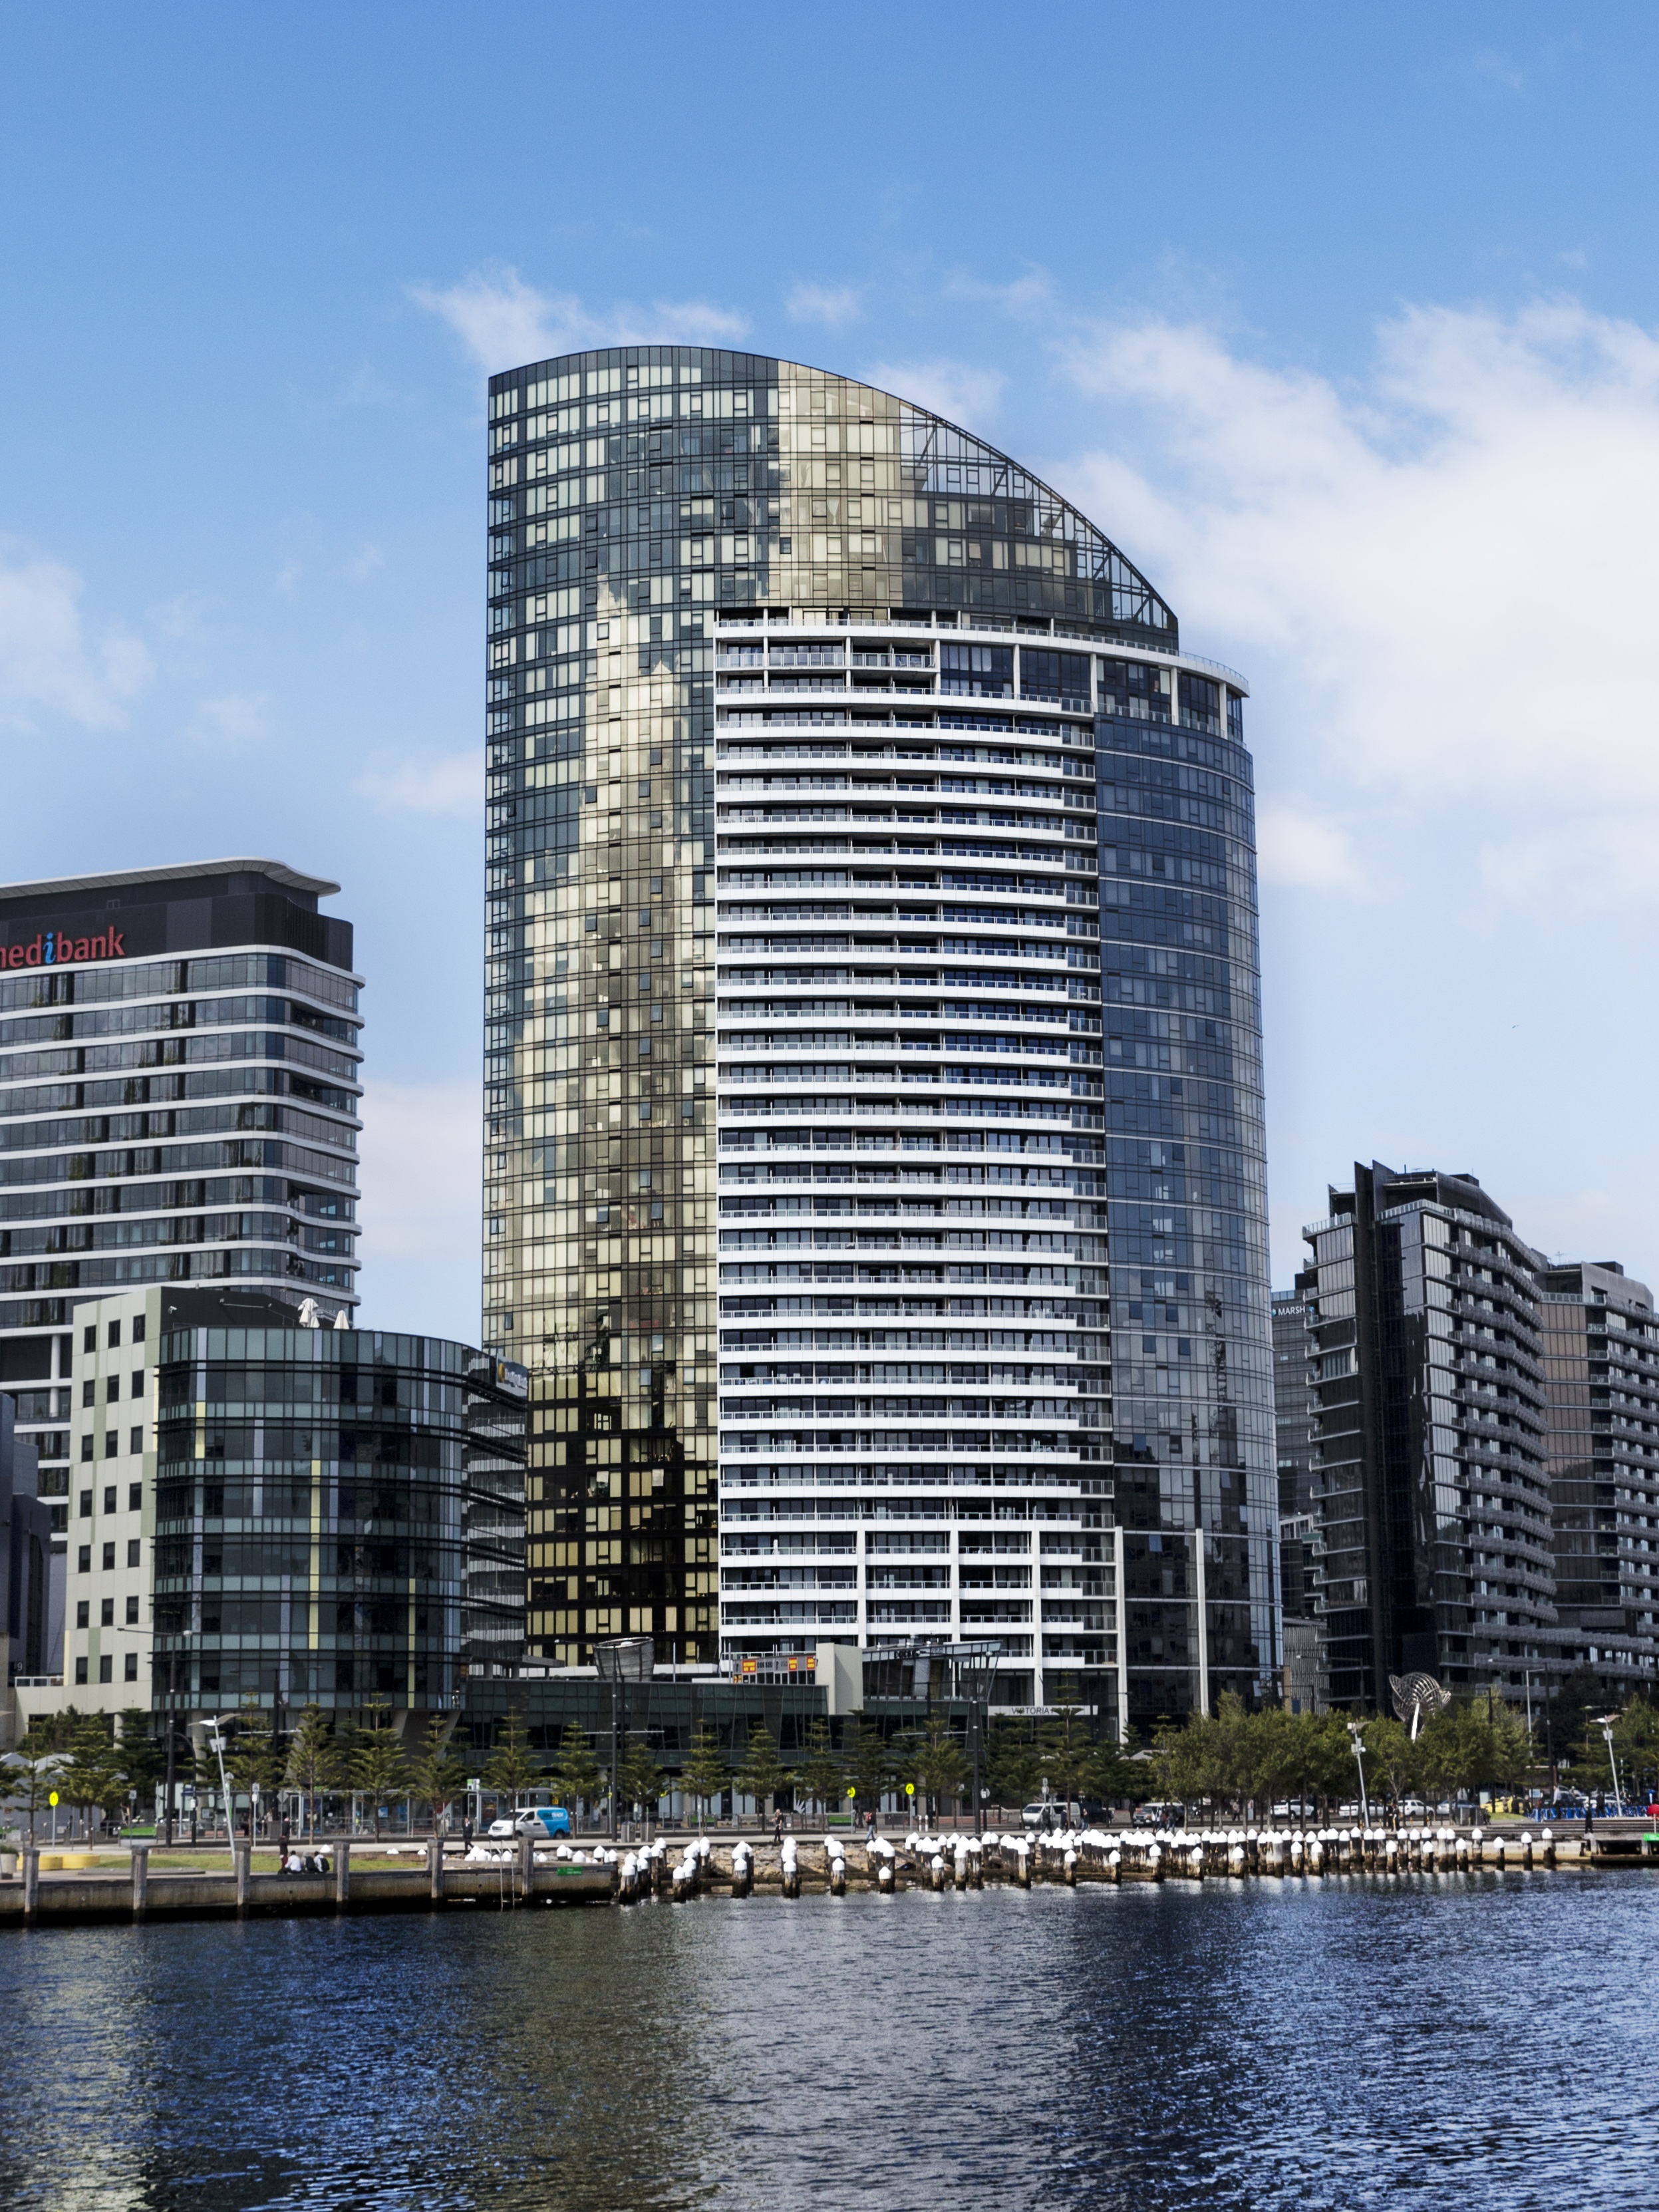
water, dock, architecture, sky, skyline, glass, view, building, city, skyscraper, urban, cityscape, downtown, reflection, tower, corporate, landmark, property, marina, business, modern, tower block, melbourne, docklands, metropolis, condominium, urban area, residential area, human settlement, metropolitan area